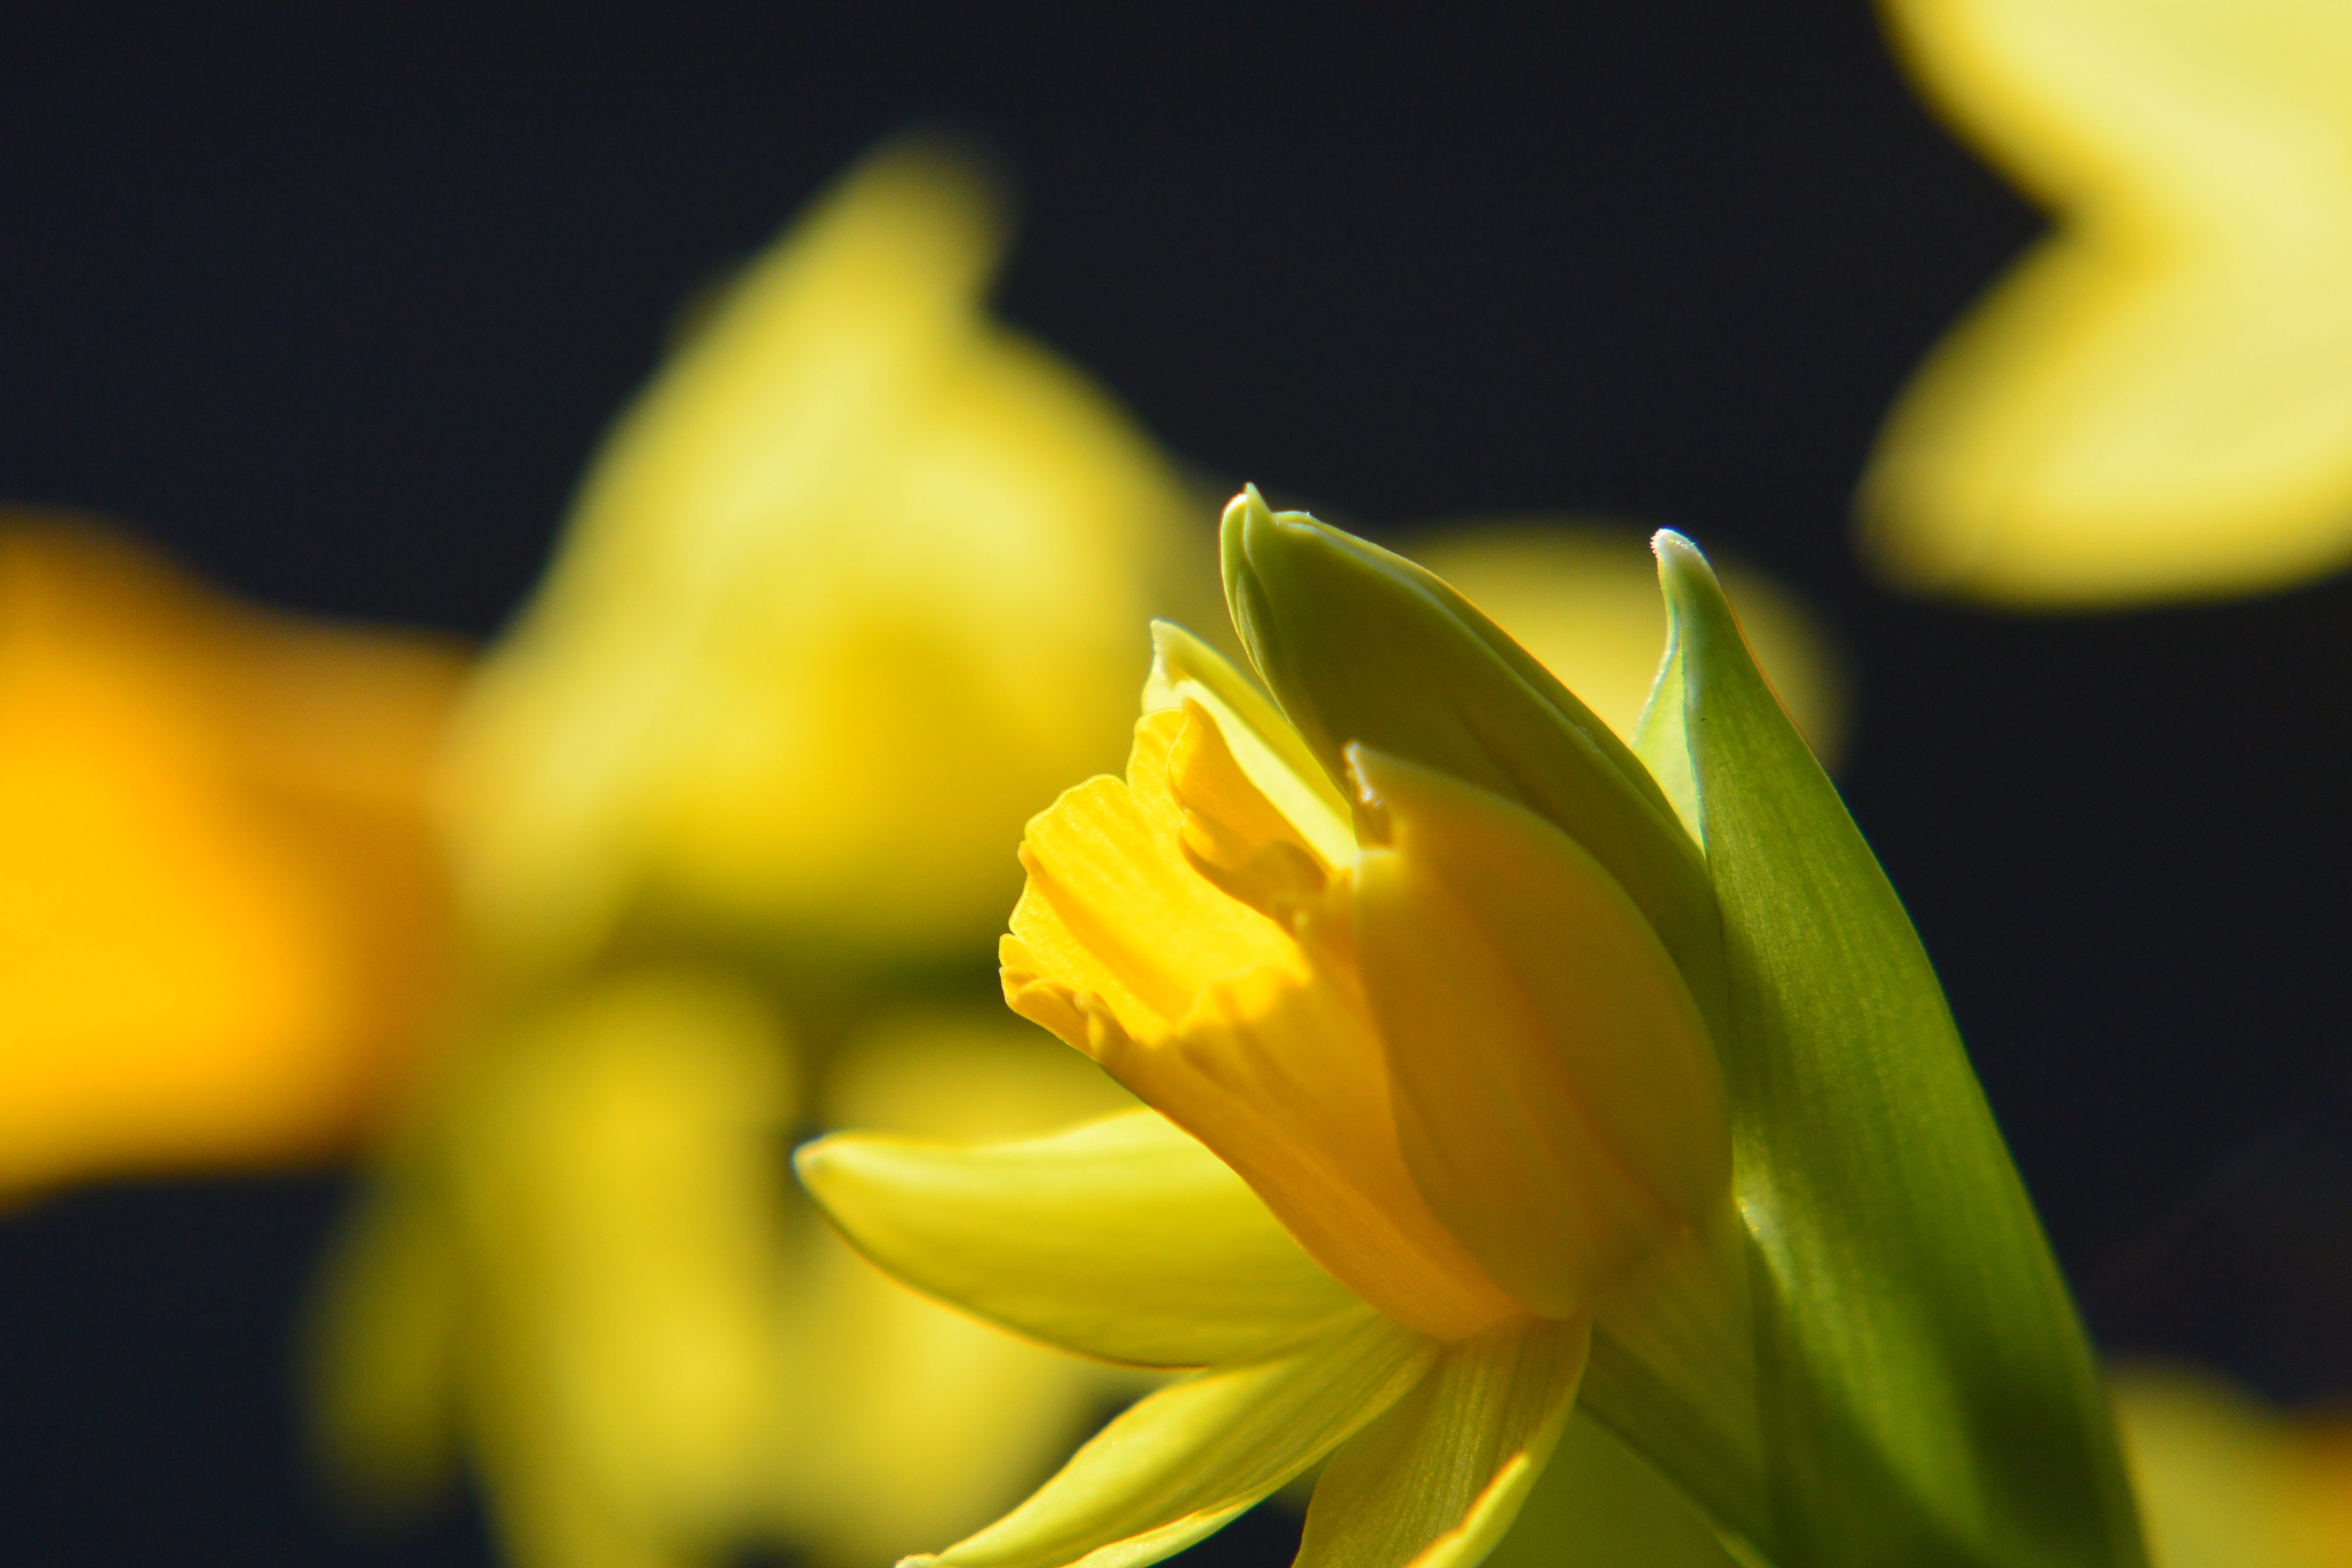
blossom, plant, photography, sunlight, leaf, flower, petal, bloom, green, macro, yellow, close, daffodil, flora, close up, narcissus, easter, bud, macro photography, flowering plant, narcissus pseudonarcissus, plant stem, land plant